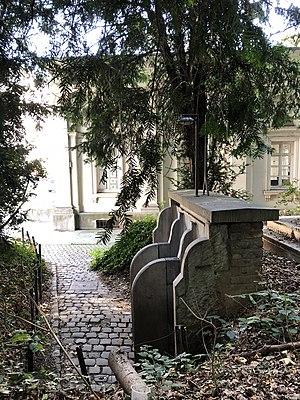
Vespasienne (Urinoir triplace) à l'entrée du bois de la Cambre
Une vespasienne est un urinoir public pour hommes, placé sur les trottoirs ou dans des aires publiques telles que les parcs. Ce genre d'urinoirs, équipé de cloisons afin de préserver l'intimité, dispose parfois de chasses d'eau. Les premiers édicules sont créés en 1834. À Paris, en 1980, les vespasiennes laissent la place aux sanisettes, également adaptées à un usage féminin. Plusieurs historiens et sociologues, dont Laud Humphreys, se sont intéressés à ces édicules.